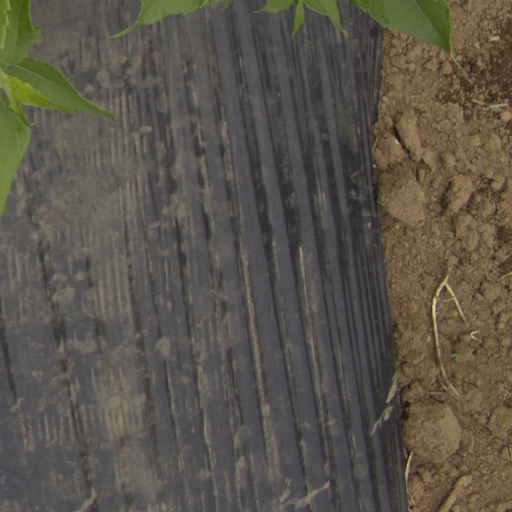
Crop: Jerusalem artichoke